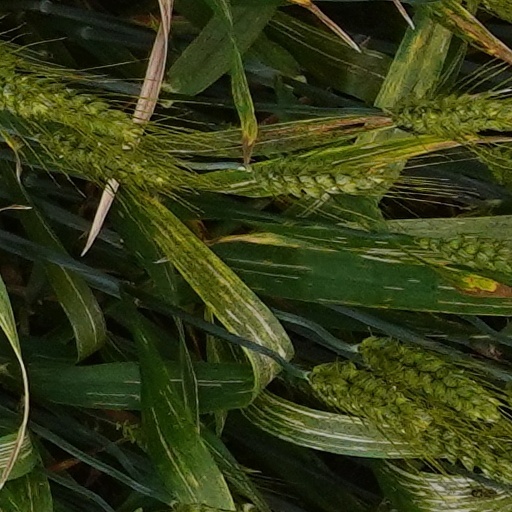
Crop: wheat